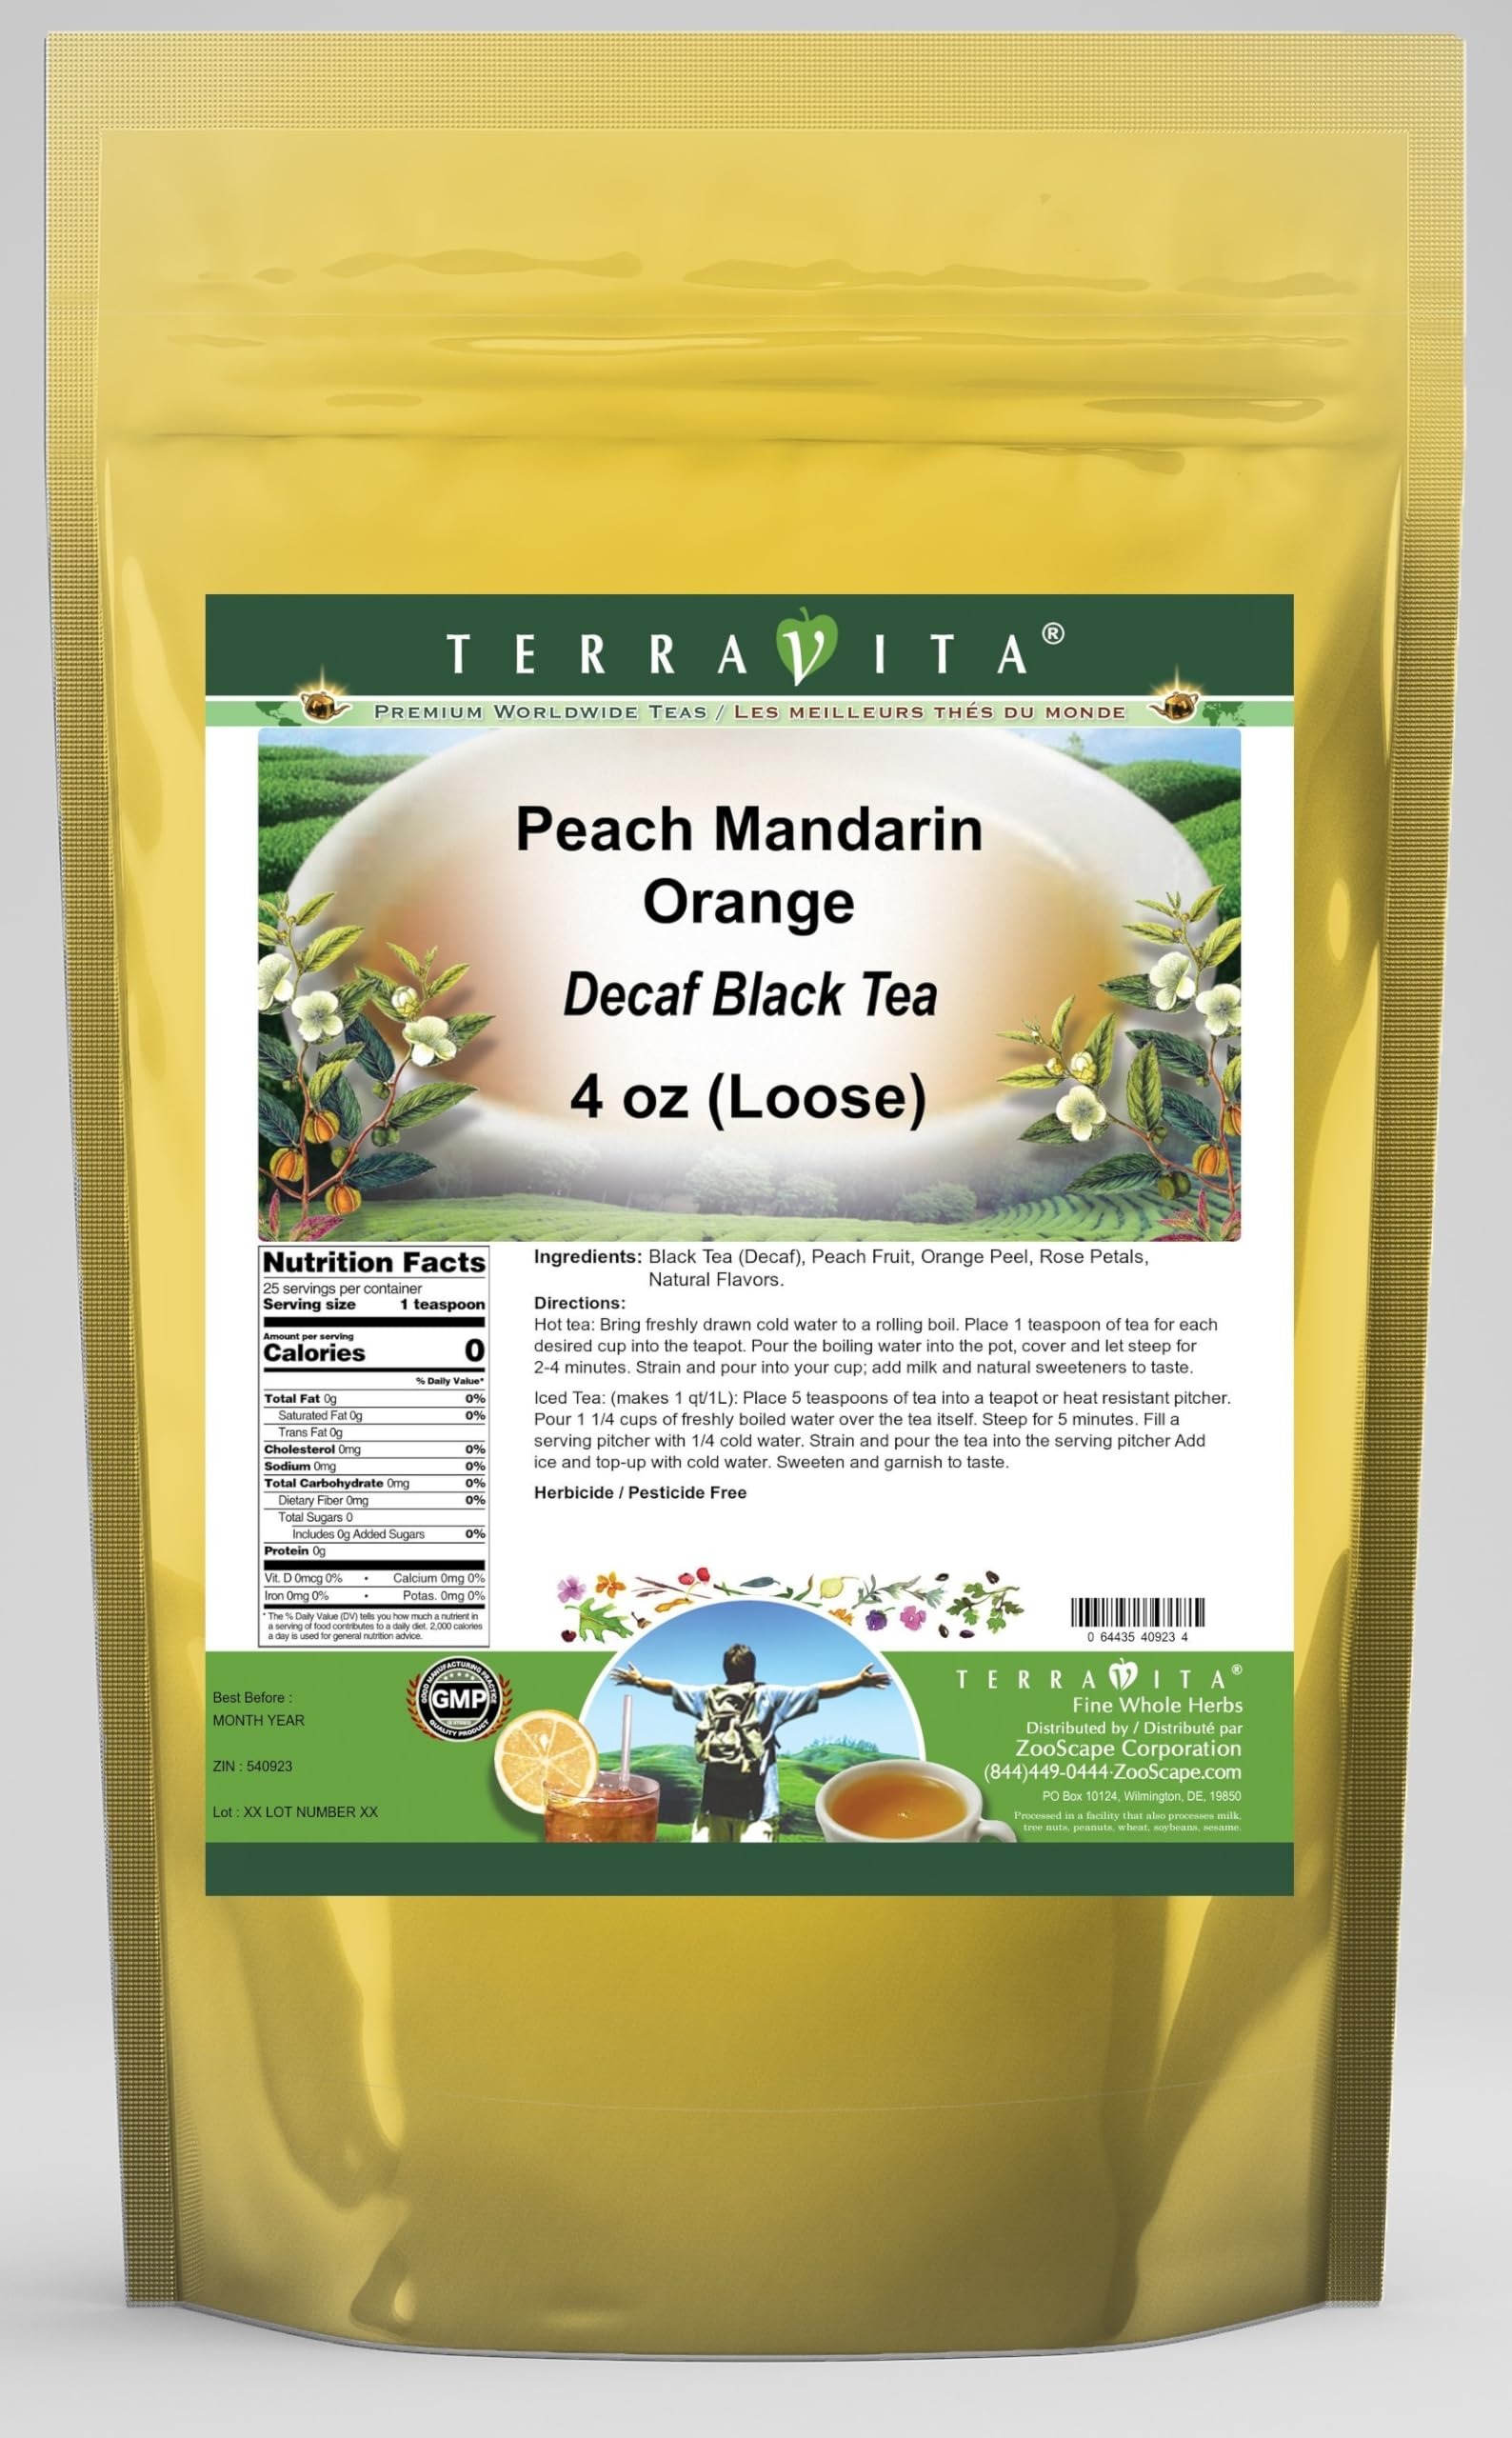
Item Name: Peach Mandarin Orange Decaf Black Tea (Loose) (4 oz, ZIN: 540923)
Bullet Point 1: Our Peach Mandarin Orange Decaf Black Tea is a wonderful flavored decaffeinated Black tea with Peach Fruit, Orange Peel and Rose Petals. You will enjoy the simple and elegant Peach Mandarin Orange taste! - Ingredients: Decaf Black tea, Peach Fruit, Orange Peel, Rose Petals and Natural Peach Mandarin Orange Flavor.
Bullet Point 2: No fillers.
Bullet Point 3: Manufacturer: TerraVita
Bullet Point 4: Size: 4 oz
Bullet Point 5: Loose Leaf Black Tea - Packed in a convenient upright pouch!
Product Description: Our Peach Mandarin Orange Decaf Black Tea is a wonderful flavored decaffeinated Black tea with Peach Fruit, Orange Peel and Rose Petals. You will enjoy the simple and elegant Peach Mandarin Orange taste! - Ingredients: Decaf Black tea, Peach Fruit, Orange Peel, Rose Petals and Natural Peach Mandarin Orange Flavor. - Hot tea brewing method: Bring freshly drawn cold water to a rolling boil. Place 1 teaspoon of tea for each desired cup into the teapot. Pour the boiling water into the pot, cover and let steep for 2-4 minutes. Strain and pour into your cup; add milk and natural sweeteners to taste. - Iced tea brewing method: (to make 1 liter/quart): Place 5 teaspoons of tea into a teapot or heat resistant pitcher. Pour 1 1/4 cups of freshly boiled water over the tea itself. Steep for 5 minutes. Fill a serving pitcher with 1/4 cold water. Strain and pour the tea into the serving pitcher Add ice and top-up with cold water. Sweeten and garnish to taste. - TerraVita is an exclusive line of premium-quality, natural source products that use only the finest, purest and most potent ingredients found around the world. TerraVita is hallmarked by the highest possible standards of purity, potency, stability and freshness. All of our products are prepared with the highest elements of quality control, from raw materials through the entire manufacturing process, up to and including the moment that the bottles or bags are sealed for freshness and shipped out to you. Our highest possible standards are certified by independent laboratories and backed by our personal guarantee. - TerraVita exists to meet and ensure your family's health and wellness without the harmful effects of chemicals and health products. We strive to make all of our products affordable and reliable and are constantly sear
Value: 4.0
Unit: Ounce

Price: 27.4